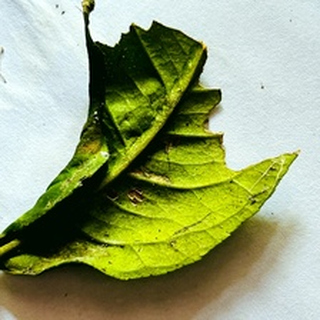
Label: lemon_deficiency